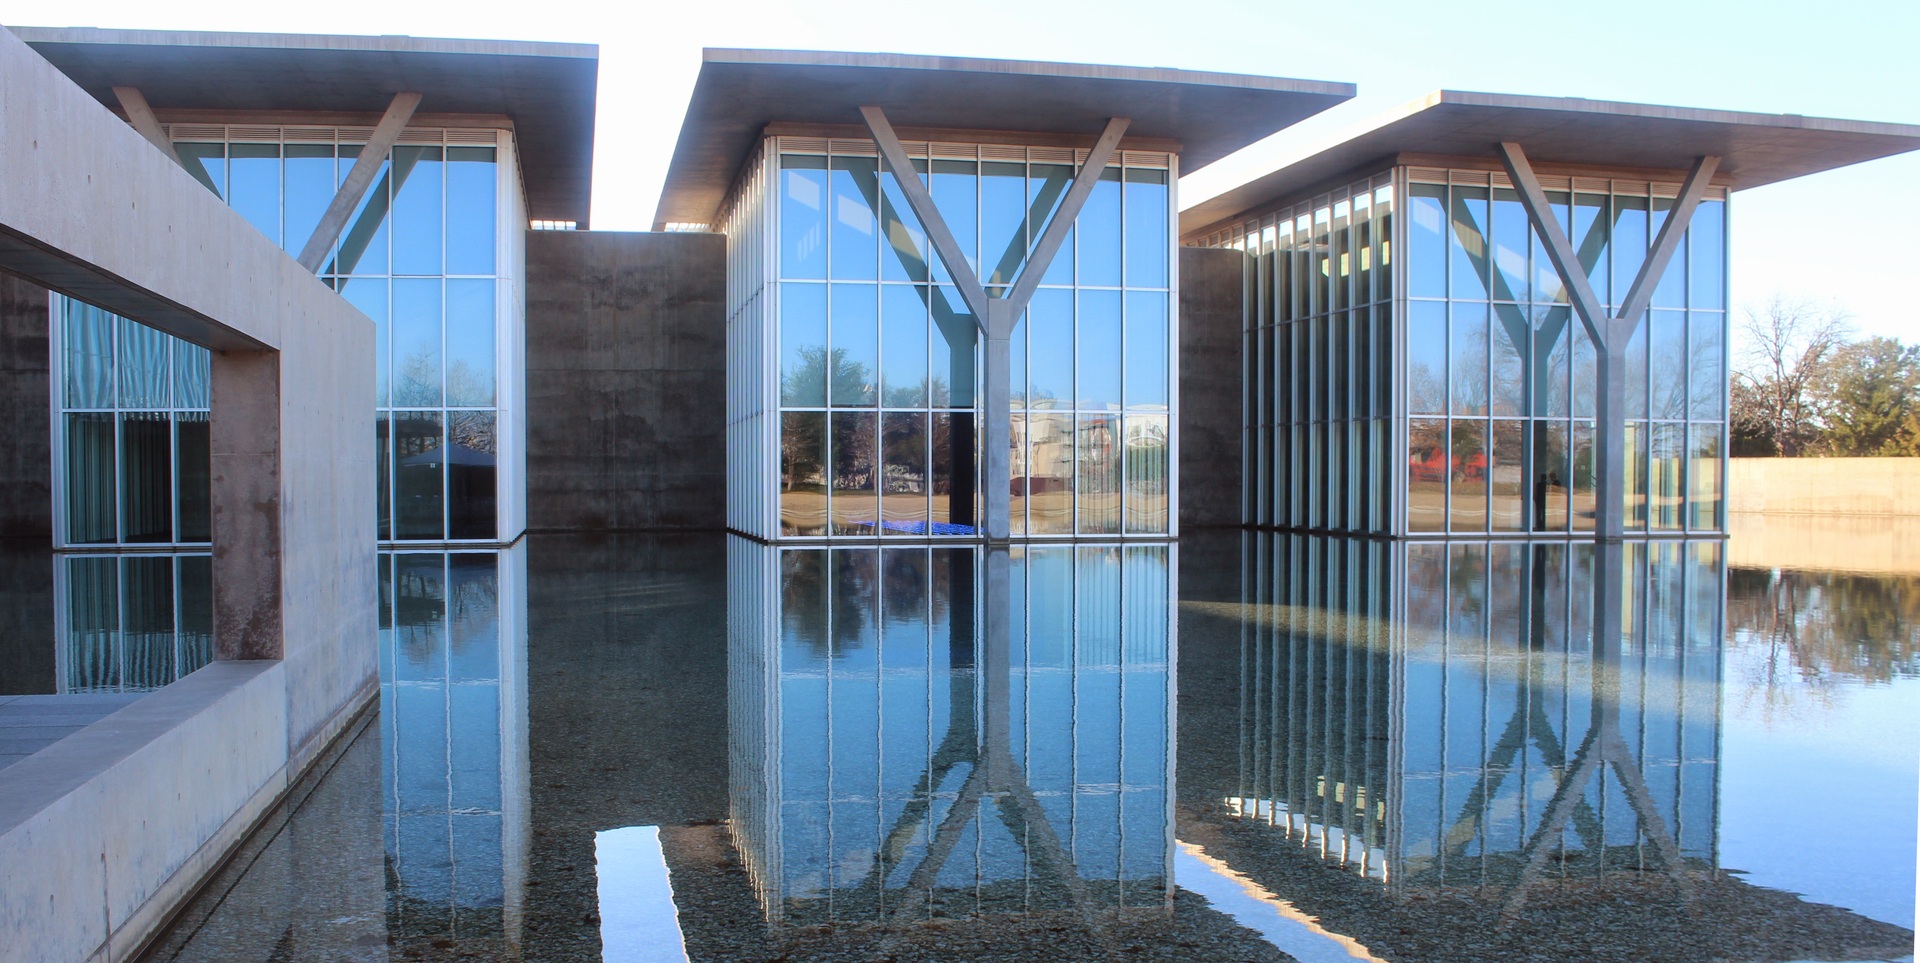
architecture, house, window, building, home, reflection, museum, facade, property, interior design, estate, real estate, outdoor structure